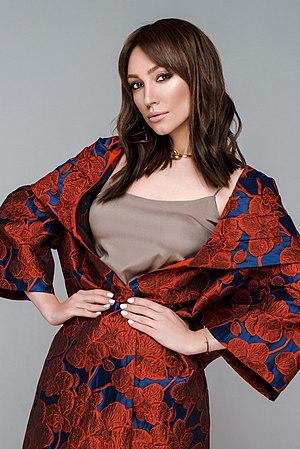
Sogdiana - de son vrai nom Oksana Netchitaïlo - est une chanteuse russe. Elle a participé à l'émission de télé-réalité Fabrika Zvezd 6 en 2006 mais n'a pas atteint la finale.